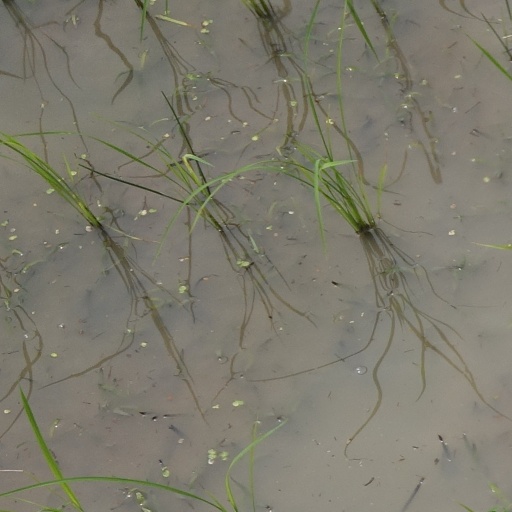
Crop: rice